University of Kent

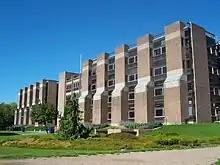
The Templeman Library, which sits at the heart of the Canterbury Campus. The upper floors offer views of the city of Canterbury.

The Templeman Library (named after Geoffrey Templeman, the university's first Vice-Chancellor) contains over a million items in stock including books, journals, videos, DVDs, and archive materials (for example, a full text of "The Times" from 1785 onwards), yet it is still only half its planned size. It has a materials fund of approximately £1million a year, and adds 12,000 items every year. It is open every day in term time, on a 24/7 basis. It receives 800,000 visits a year, with approximately half a million loans "per annum".